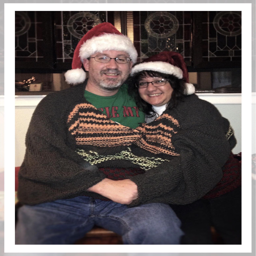
i asked my sister to knit us a sweater for western christian holiday .